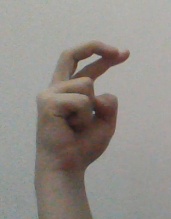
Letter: zay